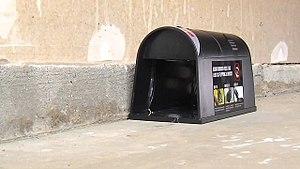
Piège à souris électrique Victor
Un piège à souris, ou souricière, est un piège destiné à attraper les souris ou d'autres micromammifères. Les pièges à souris sont généralement placés à un endroit où l'on soupçonne la présence de rongeurs, afin d'en réduire le nombre.